Camarasaurus lewisi

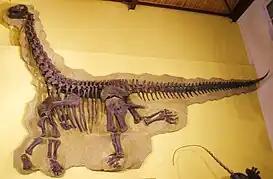
Specimen SMA 0002, which has at times been assigned to "C. lewisi"

The holotype and only definite specimen of "C. lewisi" is BYU 9047, a mostly complete specimen representing an old individual. It consists of a partial skeleton lacking the skull, the still present occiput probably not having been collected due its poor quality. It contains the vertebral column from the first neck vertebra onwards to the forty-third tail vertebra; neck ribs; twenty dorsal ribs; twenty-six chevrons; the right forelimb; the left pelvis and the right ischium. According to Michael P. Taylor, as of 2022, the holotype of "C. lewisi" was one of only nine described sauropod specimens to preserve all of the cervical vertebrae, though not all the vertebrae are well-preserved.